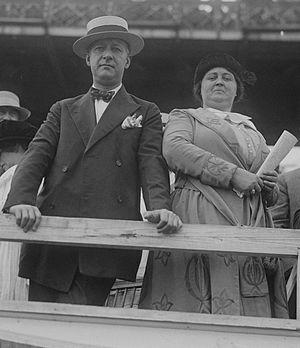
Alfred Emanuel Smith, Jr., connu sous le nom d'Al Smith, est un homme politique américain qui fut élu gouverneur de l'État de New York à quatre reprises et qui fut le candidat démocrate à l'élection présidentielle de 1928. Il fut le premier candidat catholique romain et irlando-américain à se présenter pour un des grands partis, mais sa candidature fut impopulaire dans le Sud protestant, et il fut battu par le républicain Herbert Hoover. Par la suite, il aida à la construction de l'Empire State Building lors de la difficile période de la Grande Dépression.